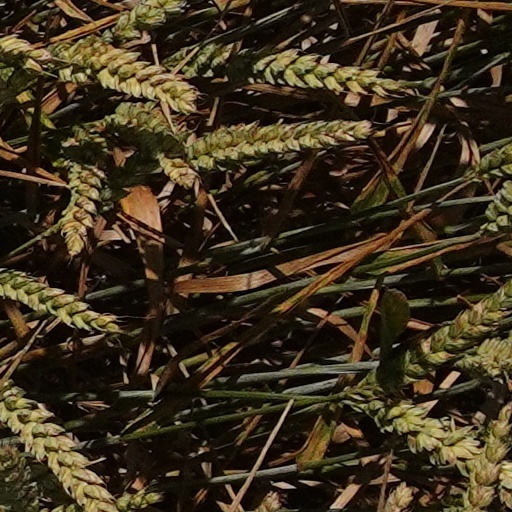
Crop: wheat